Short film

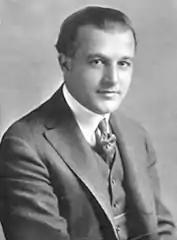
William Garwood starred in numerous short films, many of which were 20 minutes in length.

A short film is a film with a low running time. The Academy of Motion Picture Arts and Sciences (AMPAS) defines a short film as "an original motion picture that has a running time of not more than 40 minutes including all credits". Other film organizations may use different definitions, however; the Academy of Canadian Cinema and Television, for example, currently defines a short film as 45 minutes or less in the case of documentaries, and 59 minutes or less in the case of scripted narrative films.